Oleksandr Polozhynskyi

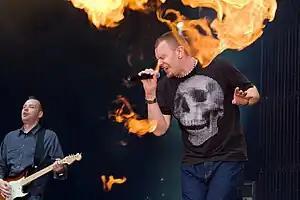
Polozhynskyi with Tartak in 2008

Polozhynskyi worked as a radio and television presenter part-time in addition to his music career. He was the host of radio shows "Sounds about" on Radio NV and "Chipboard Show" on Europa Plus. Beginning on 1 October 2007, he co-hosted the morning "DSP Show" on Europe Plus alongside Andriy Kuzmenko, and Igor Pelykh (until May 2009). He had the headings "Sleep in the Hand", "Safe", "Morning Star", "With His Samovar", "Pure Song", "Shvyryay-Show", and "Call to the Friend" in particular, together with Kuzma. He hosted the show "Sounds of Pro" on Radio NV from 2018 to 27 May 2020.